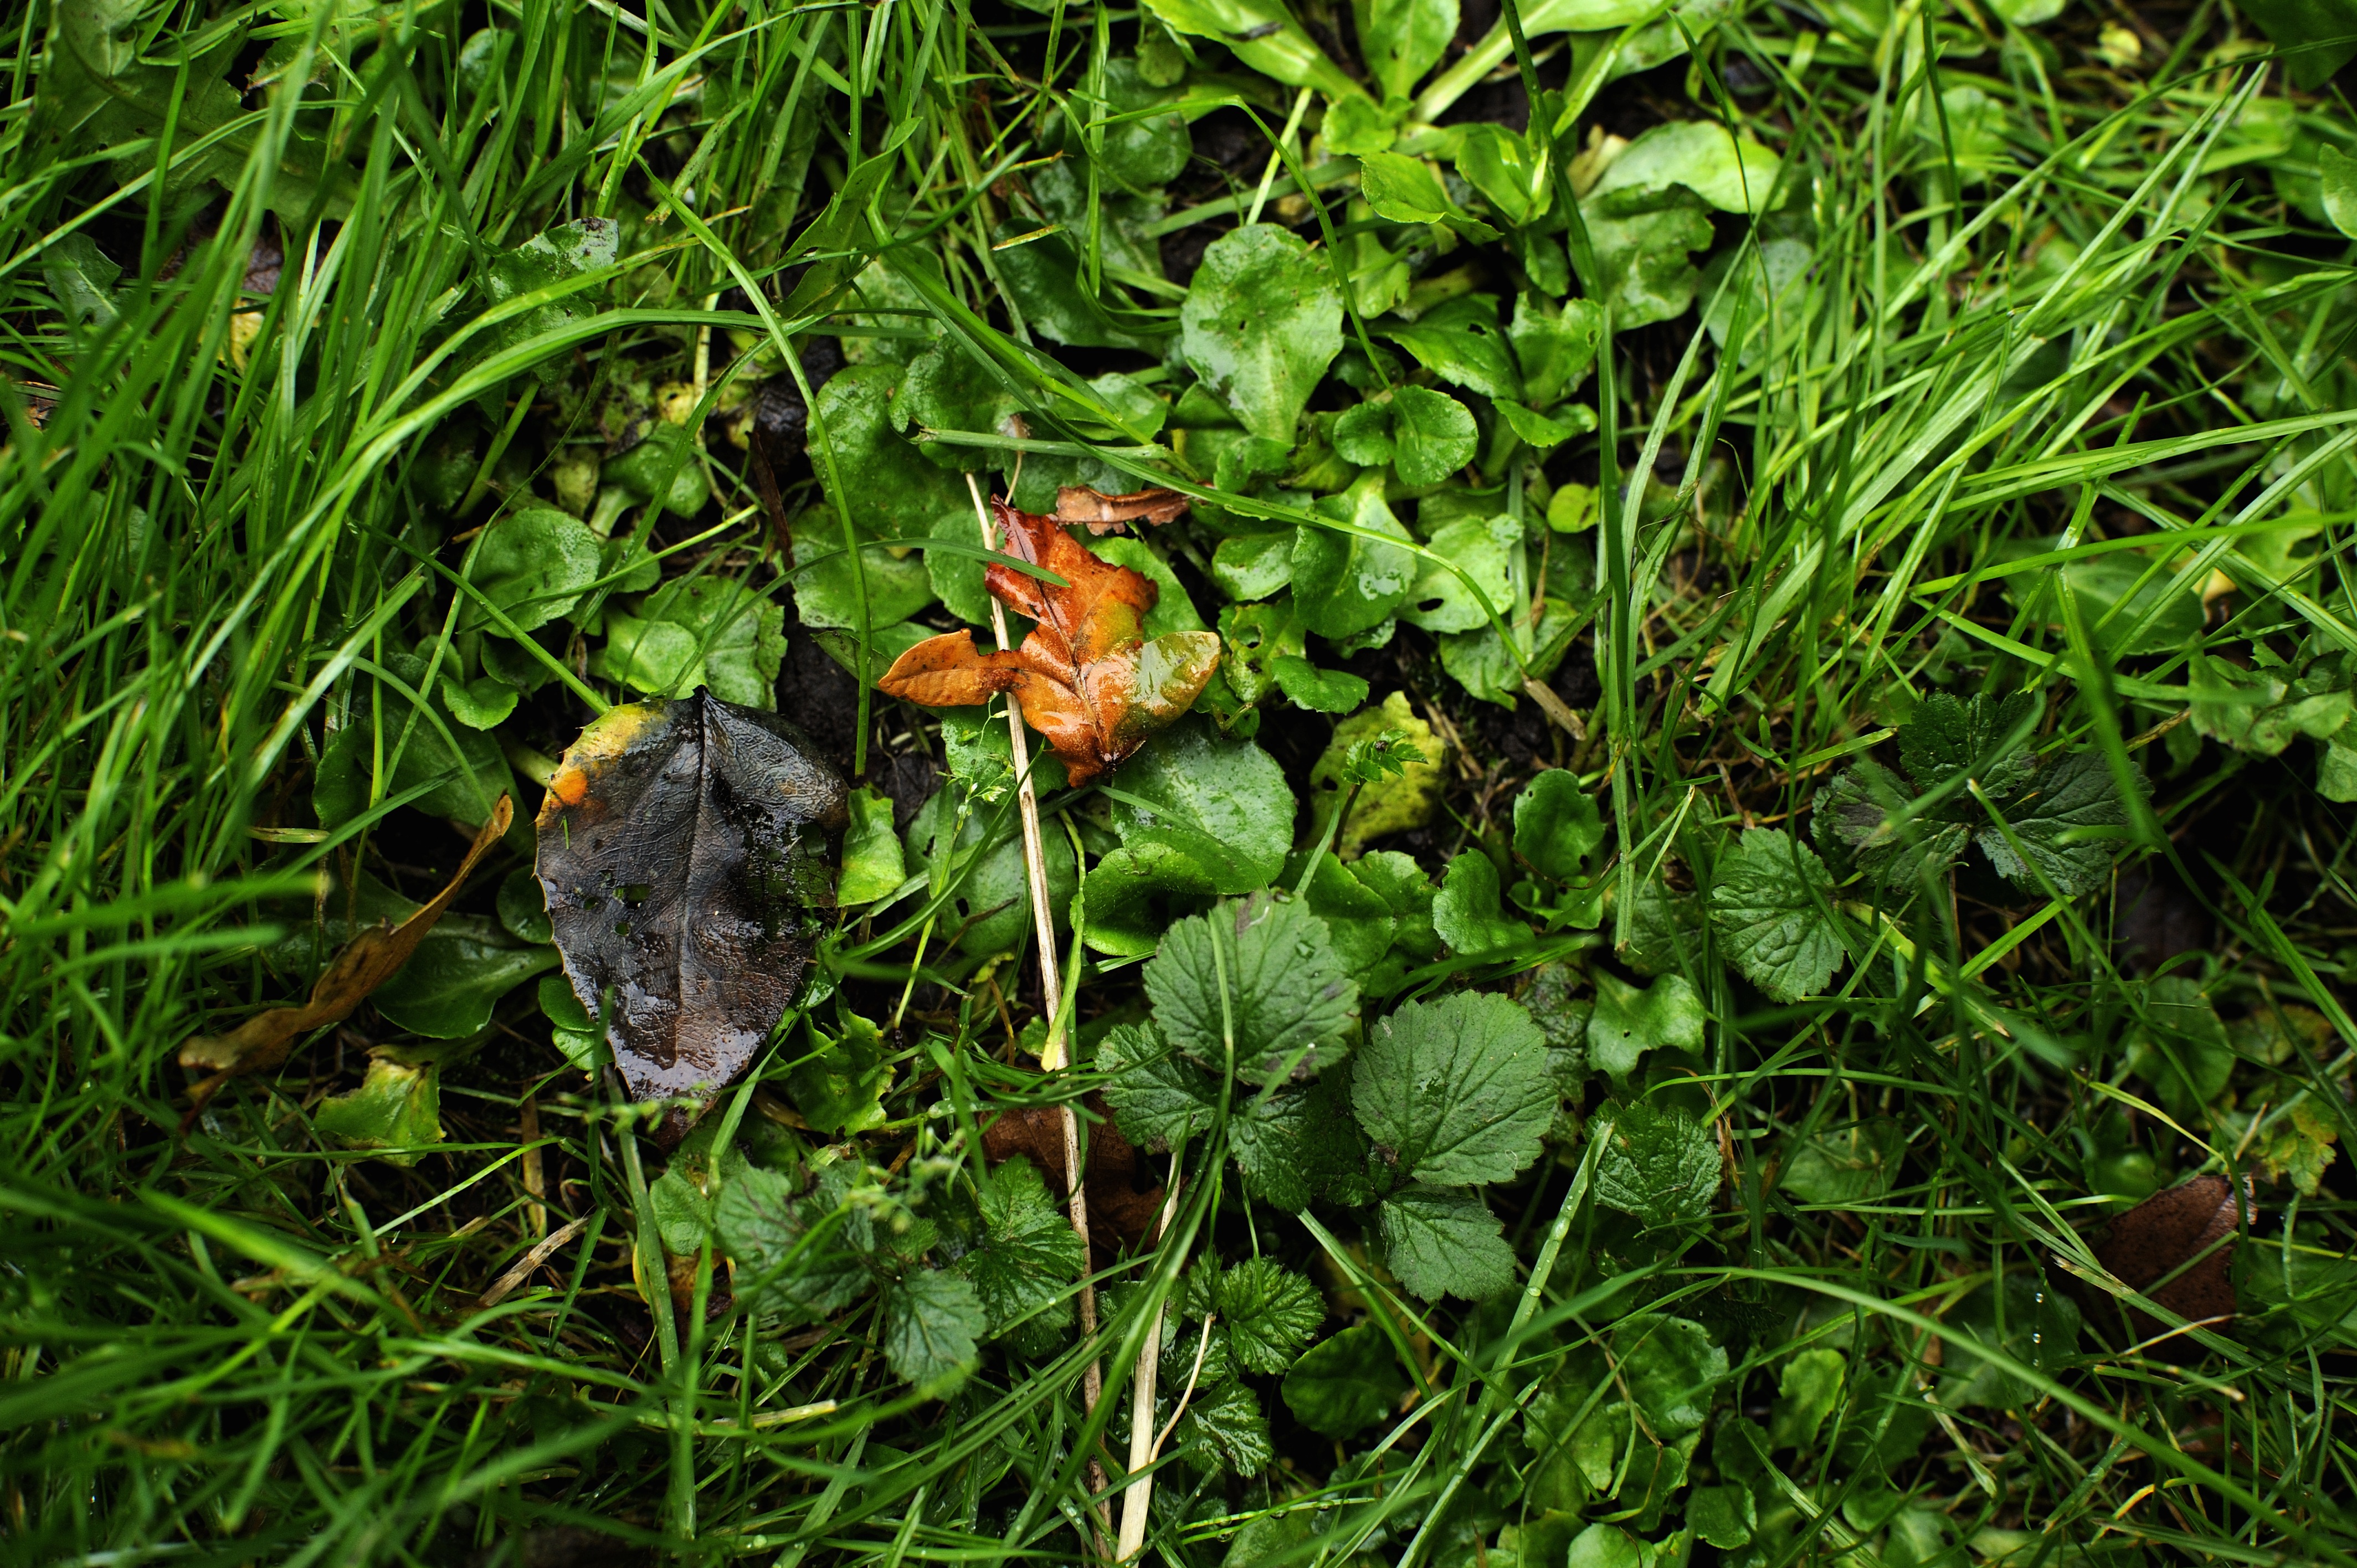
nature, grass, plant, lawn, meadow, leaf, flower, wildlife, green, autumn, garden, flora, wildflower, leaves, change, woodland, autumn leaf, dead leaves, flowering plant, land plant, the seasons change